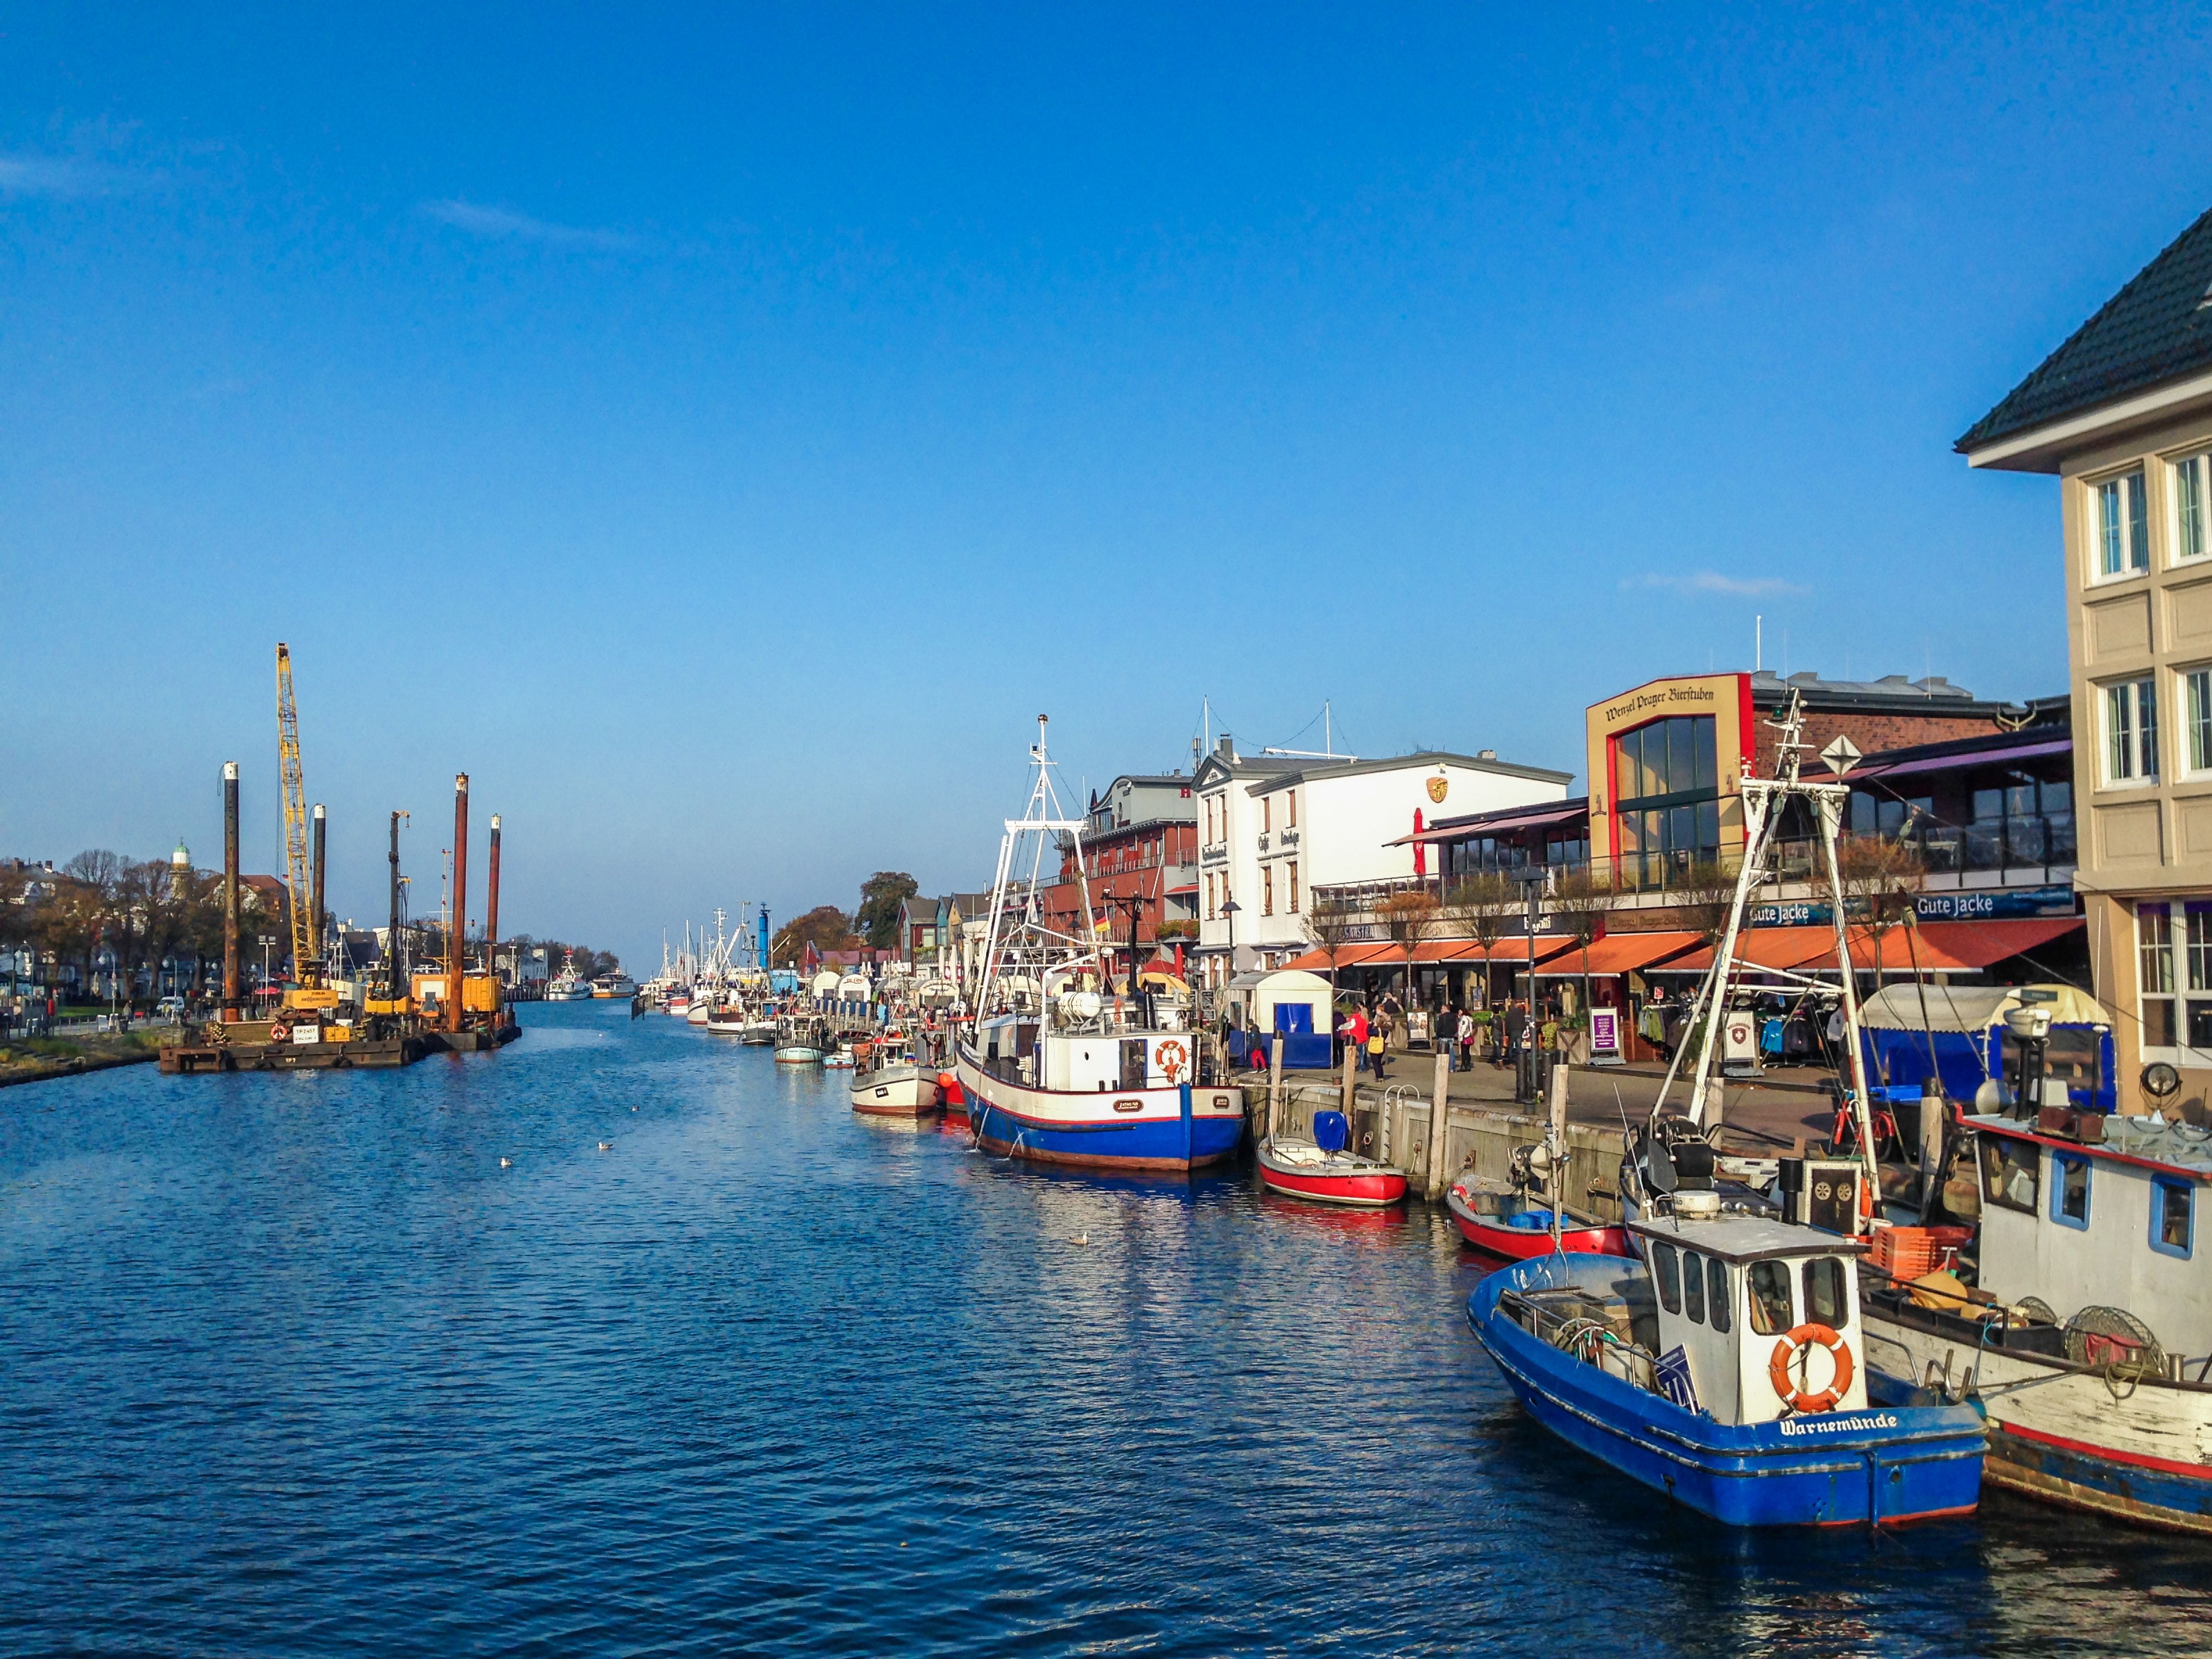
sea, coast, water, dock, architecture, boat, lake, town, building, ship, cityscape, vacation, vehicle, holiday, bay, harbor, marina, port, tourism, waterway, body of water, fishing boat, old town, holidays, infrastructure, boats, crane, channel, historically, rostock, mecklenburg, fischer, baltic sea, hanseatic city, northern germany, mecklenburg western pomerania, old power, warnemunde